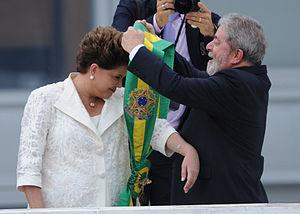
Luiz Inácio Lula da Silva [luˈiz iˈnasju ˈlulɐ dɐ ˈsiwvɐ], plus connu sous le nom de Lula, né le 27 octobre 1945 à Caetés, est un homme d'État brésilien, président de la République du 1ᵉʳ janvier 2003 au 1ᵉʳ janvier 2011.